Vertical Force

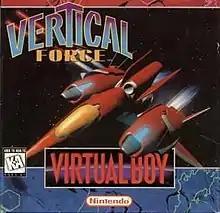
North American cover art

is a 1995 vertically scrolling shooter video game developed and published by Hudson Soft for the Virtual Boy. It was released in Japan in August 1995 and North America by Nintendo in December 1995. The player controls a starship, the Ragnarok, that must destroy a malfunctioning supercomputer on a human colony planet before it wipes out mankind. Gameplay is similar to Hudson's "Star Soldier" series, featuring power-up items that increase the player's abilities and parallax scrolling. The player can move their ship further into the background to avoid enemies and obstacles in the way.